Mogao Christian painting

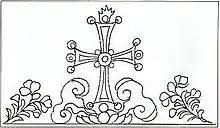
The cross-on-lotus symbol carved on the Xi'an Stele, which can also be seen in the headdress worn by the figure in this painting.

According to Meicun Lin (a professor of the School of Archeology and Museology at Peking University) and Szonja Buslig (a lecturer of Eötvös Loránd University), they believe that the style of this painting deliberately imitates the reliefs at Taq-i Bustan, a site with a series of large rock reliefs from the era of Sasanian Empire. For example, both have nimbi, wear similar necklaces, and even basic positions are very similar. It is speculated that this painting was made based on the icon of Christ that the Persian missionary Alopen carried to Chang'an, the capital of the Tang Empire.